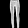
Label: Trouser